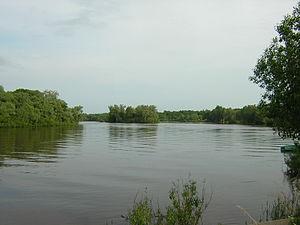
La Pola est une rivière de l'oblast de Novgorod en Russie. Elle prend sa source au nord-ouest des collines de Valdaï et débouche dans le lac Ilmen.